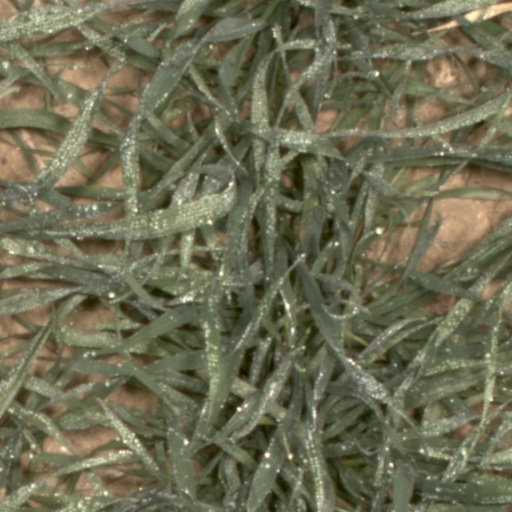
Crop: wheat